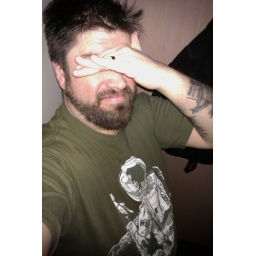
Green shirt Thursday in a pitch black office